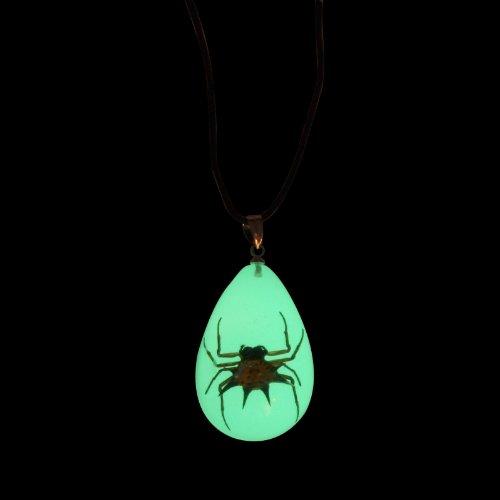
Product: REALBUG Spiny Spider Glow in The Dark Necklace, Small
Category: Toys & Games | Kids' Electronics
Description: REAL Spiny Spider Necklace.
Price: $9.01
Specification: ProductDimensions:1.2x0.8x0.5inches|ItemWeight:0.16ounces|ShippingWeight:0.32ounces(Viewshippingratesandpolicies)|ASIN:B004H2M99M|Itemmodelnumber:YD1102|Manufacturerrecommendedage:5-15years